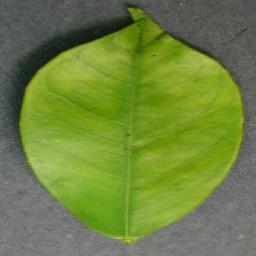
Label: Orange___Haunglongbing_(Citrus_greening)